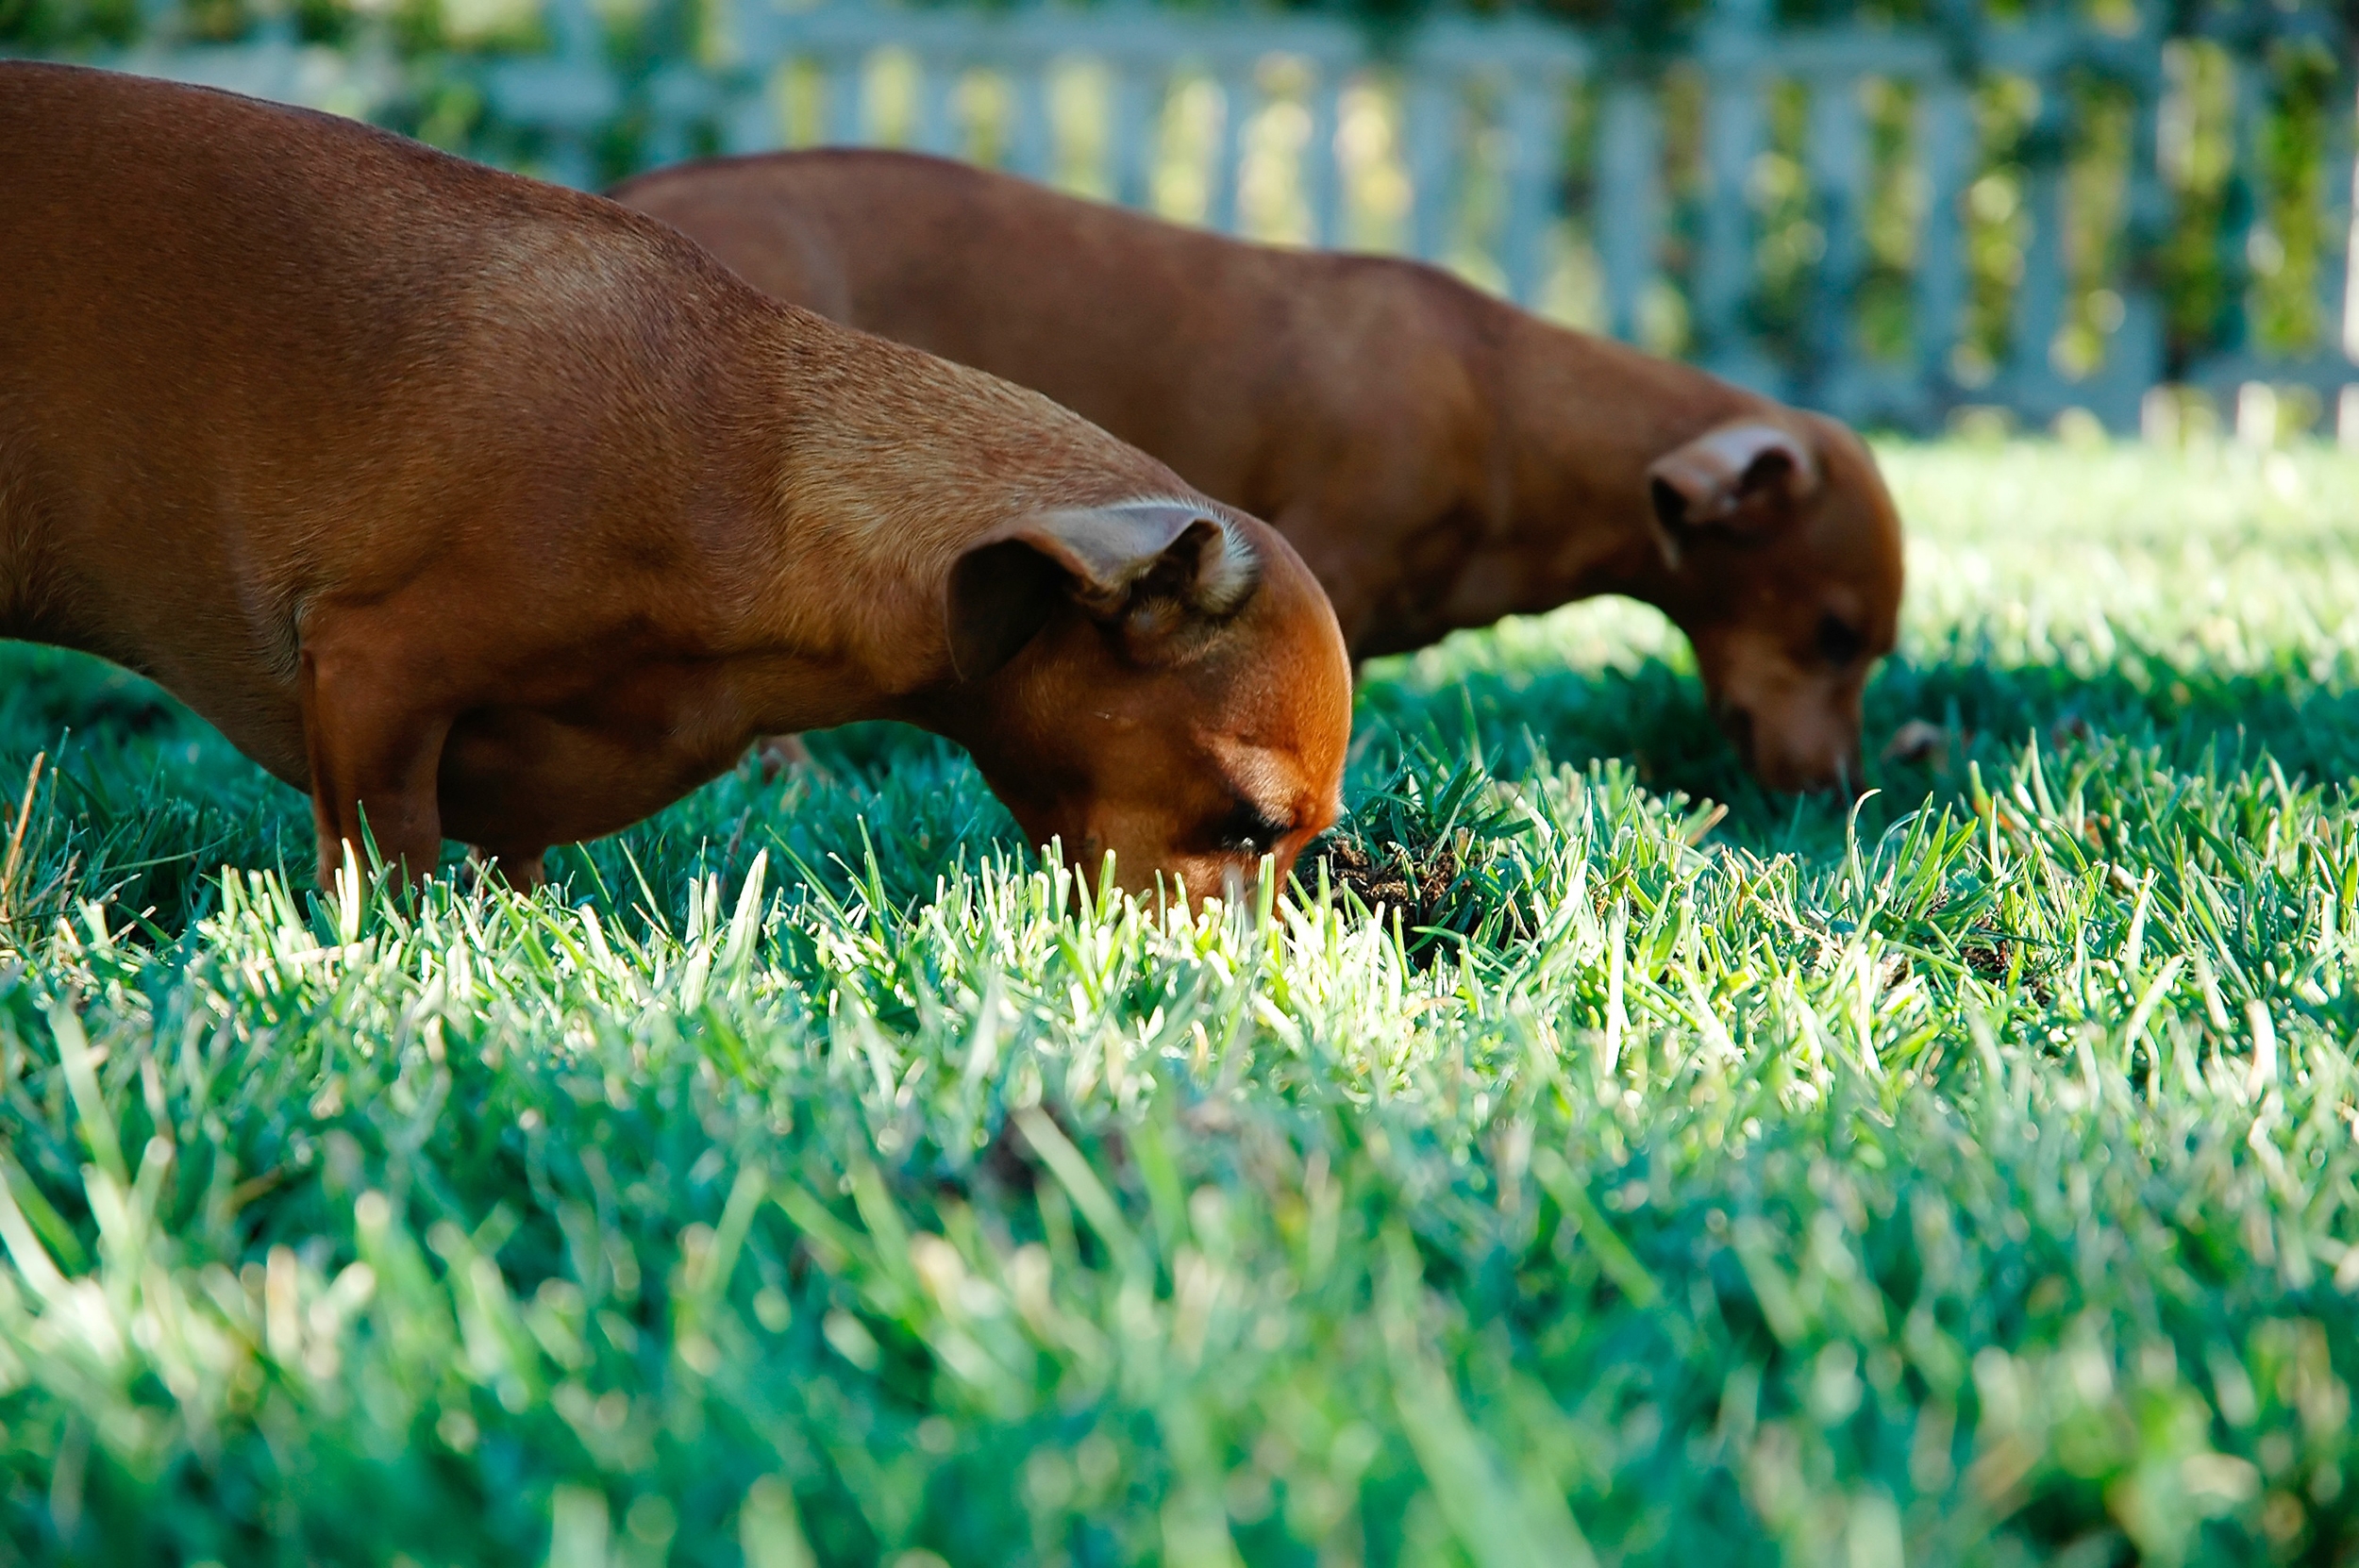
grass, lawn, meadow, puppy, dog, green, mammal, garden, pets, eating, dogs, animals, dog like mammal